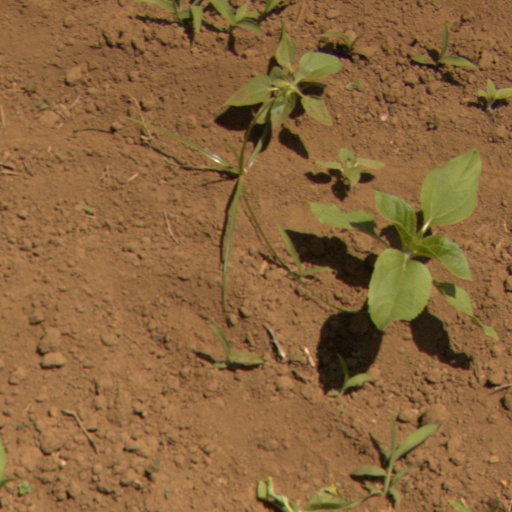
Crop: Jerusalem artichoke